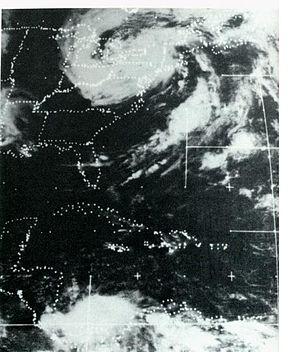
L'ouragan Agnès fut la première tempête tropicale et le premier ouragan de la saison 1972 dans le bassin de l'Atlantique nord. Un des rares ouragans à se développer en juin, il toucha terre en Floride avant de se déplacer vers le nord-est. Bien qu'il perdit alors de son intensité, il atteignit la Nouvelle-Angleterre alors qu'il était encore une tempête tropicale. Ses pires dommages furent rapportés dans la partie nord-est de la Pennsylvanie et dans le nord de l'État de New York. Ceux-ci furent surtout dus aux pluies torrentielles qui tuèrent 129 personnes lors des inondations et causèrent des dommages estimés à 11,6 milliards USD. Ce furent les pires dommages rapportés par un ouragan à ce moment-là, surpassant l'ouragan Betsy, et il fallut attendre l'ouragan Hugo de 1989 pour le surpasser.